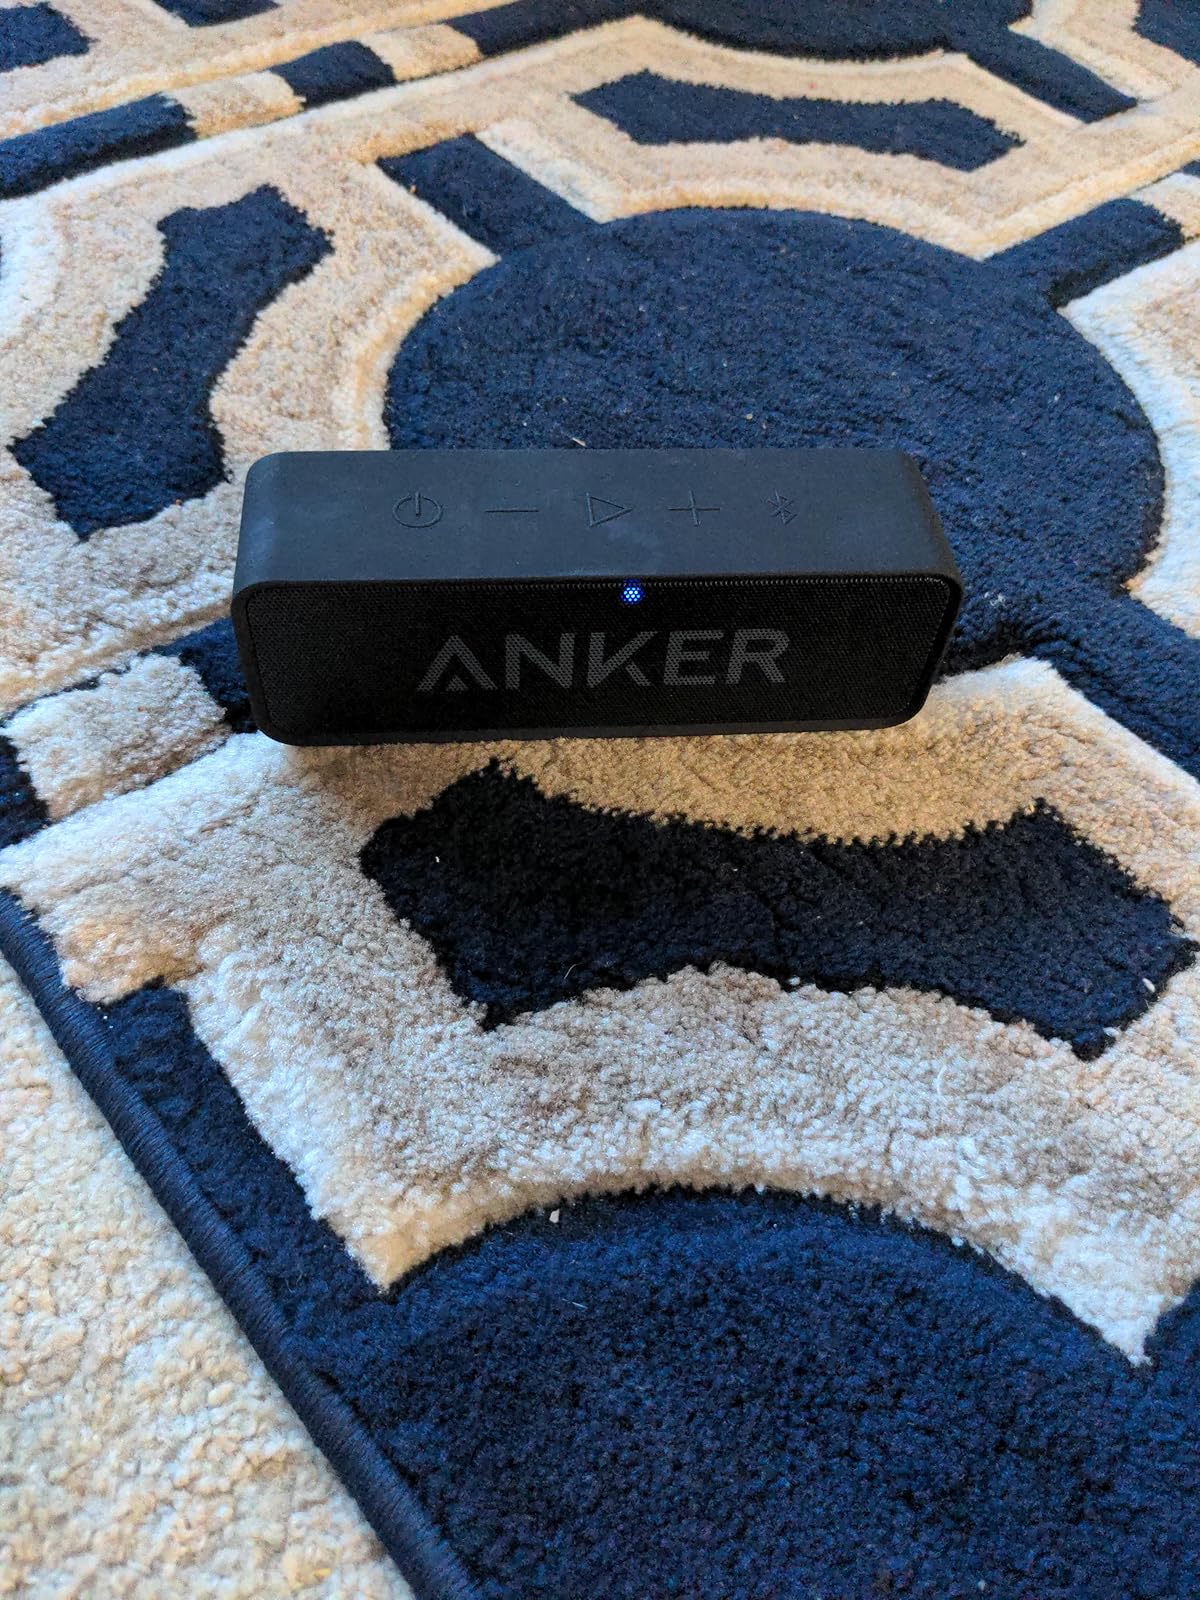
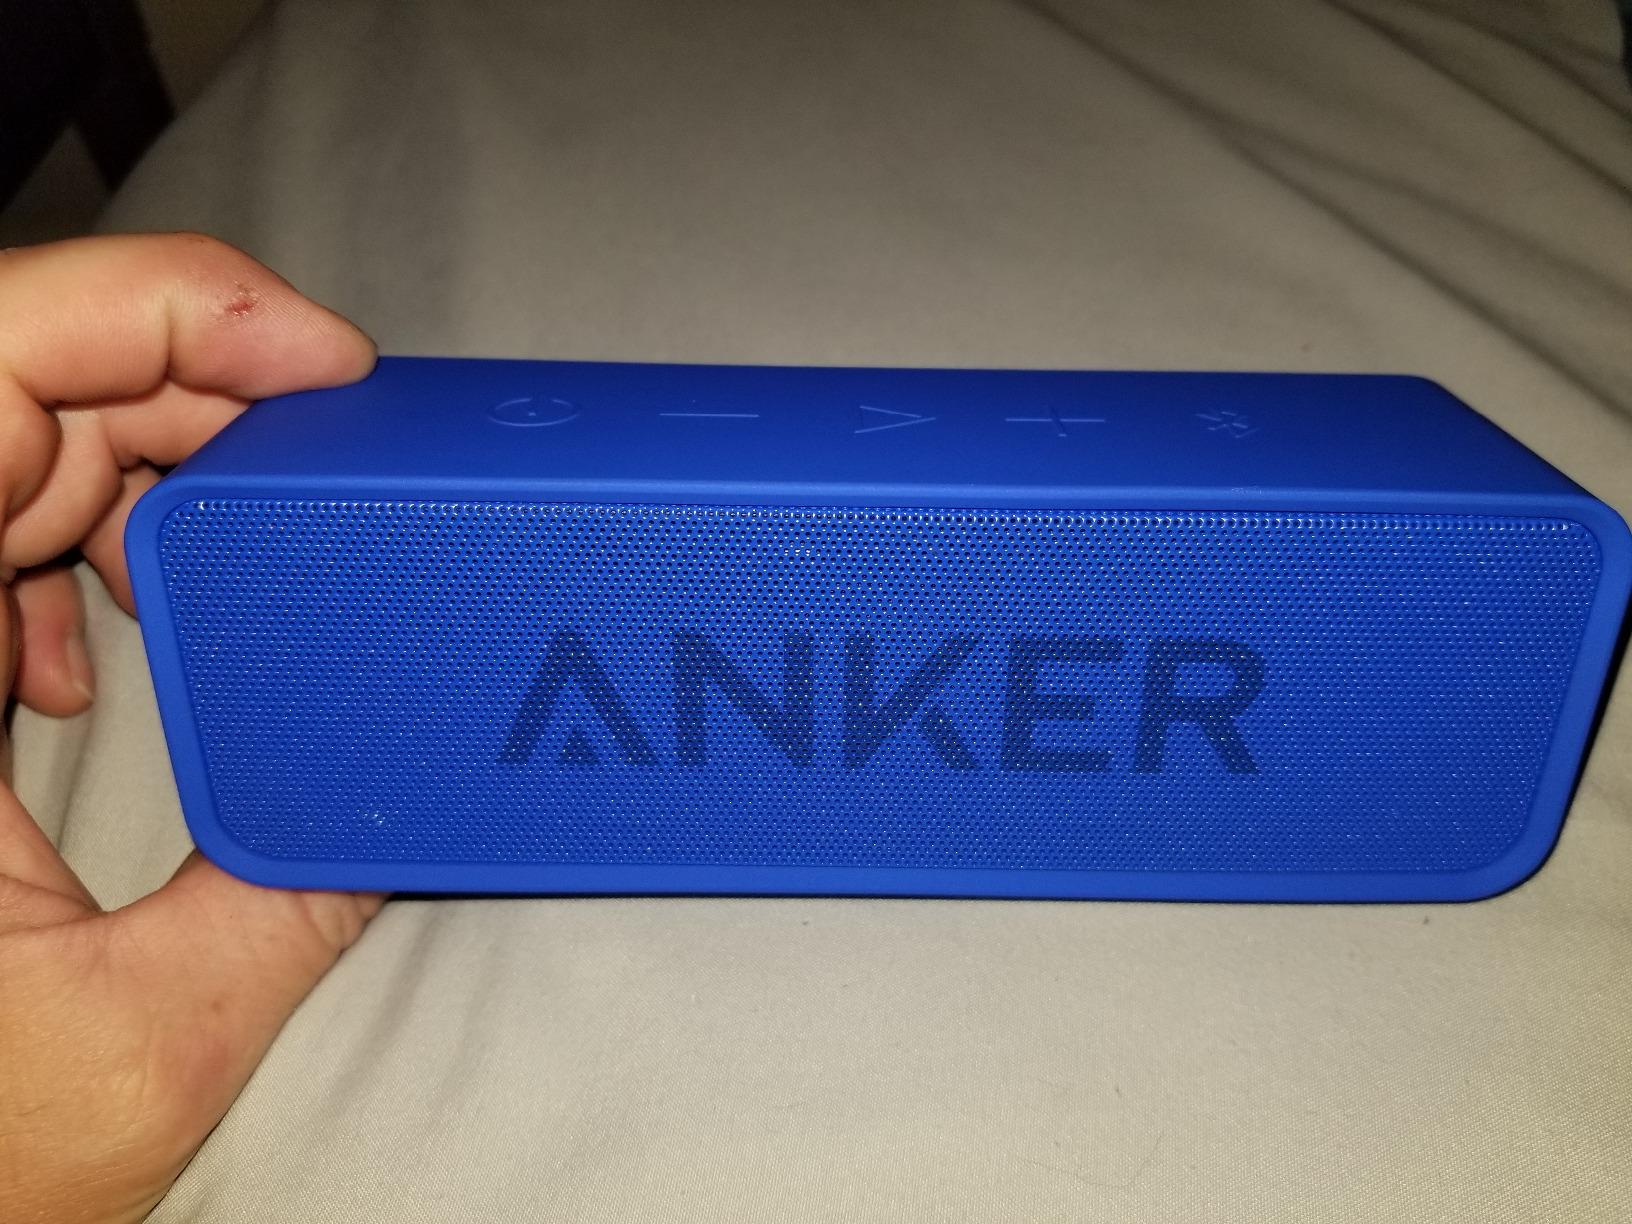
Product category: speaker
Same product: no